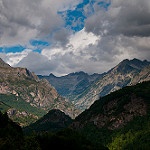
Label: mountain